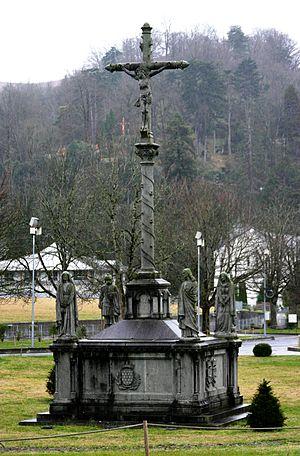
Yves Hernot est le nom de deux sculpteurs, père et fils, qui, entre 1844 et 1929, ont dirigé l'« Atelier de sculpture Yves Hernot » à Lannion, en Bretagne, spécialisée dans la création de calvaires et de tombeaux.